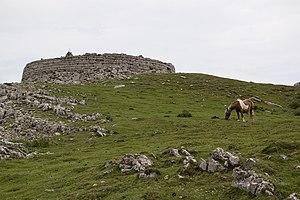
La tour d’Urkulu est une tour-trophée commémorative romaine édifiée au sommet du mont Urkulu qui fut érigée au bord de la vieille voie indigène reliant le pays de Cize à la vallée d'Aezkoa sur le territoire de la commune d’Orbaitzeta, en Navarre, à quelques mètres de la frontière entre l'Espagne et la France.